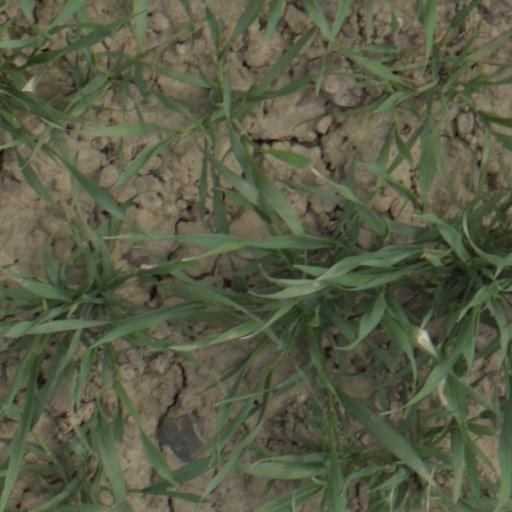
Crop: wheat